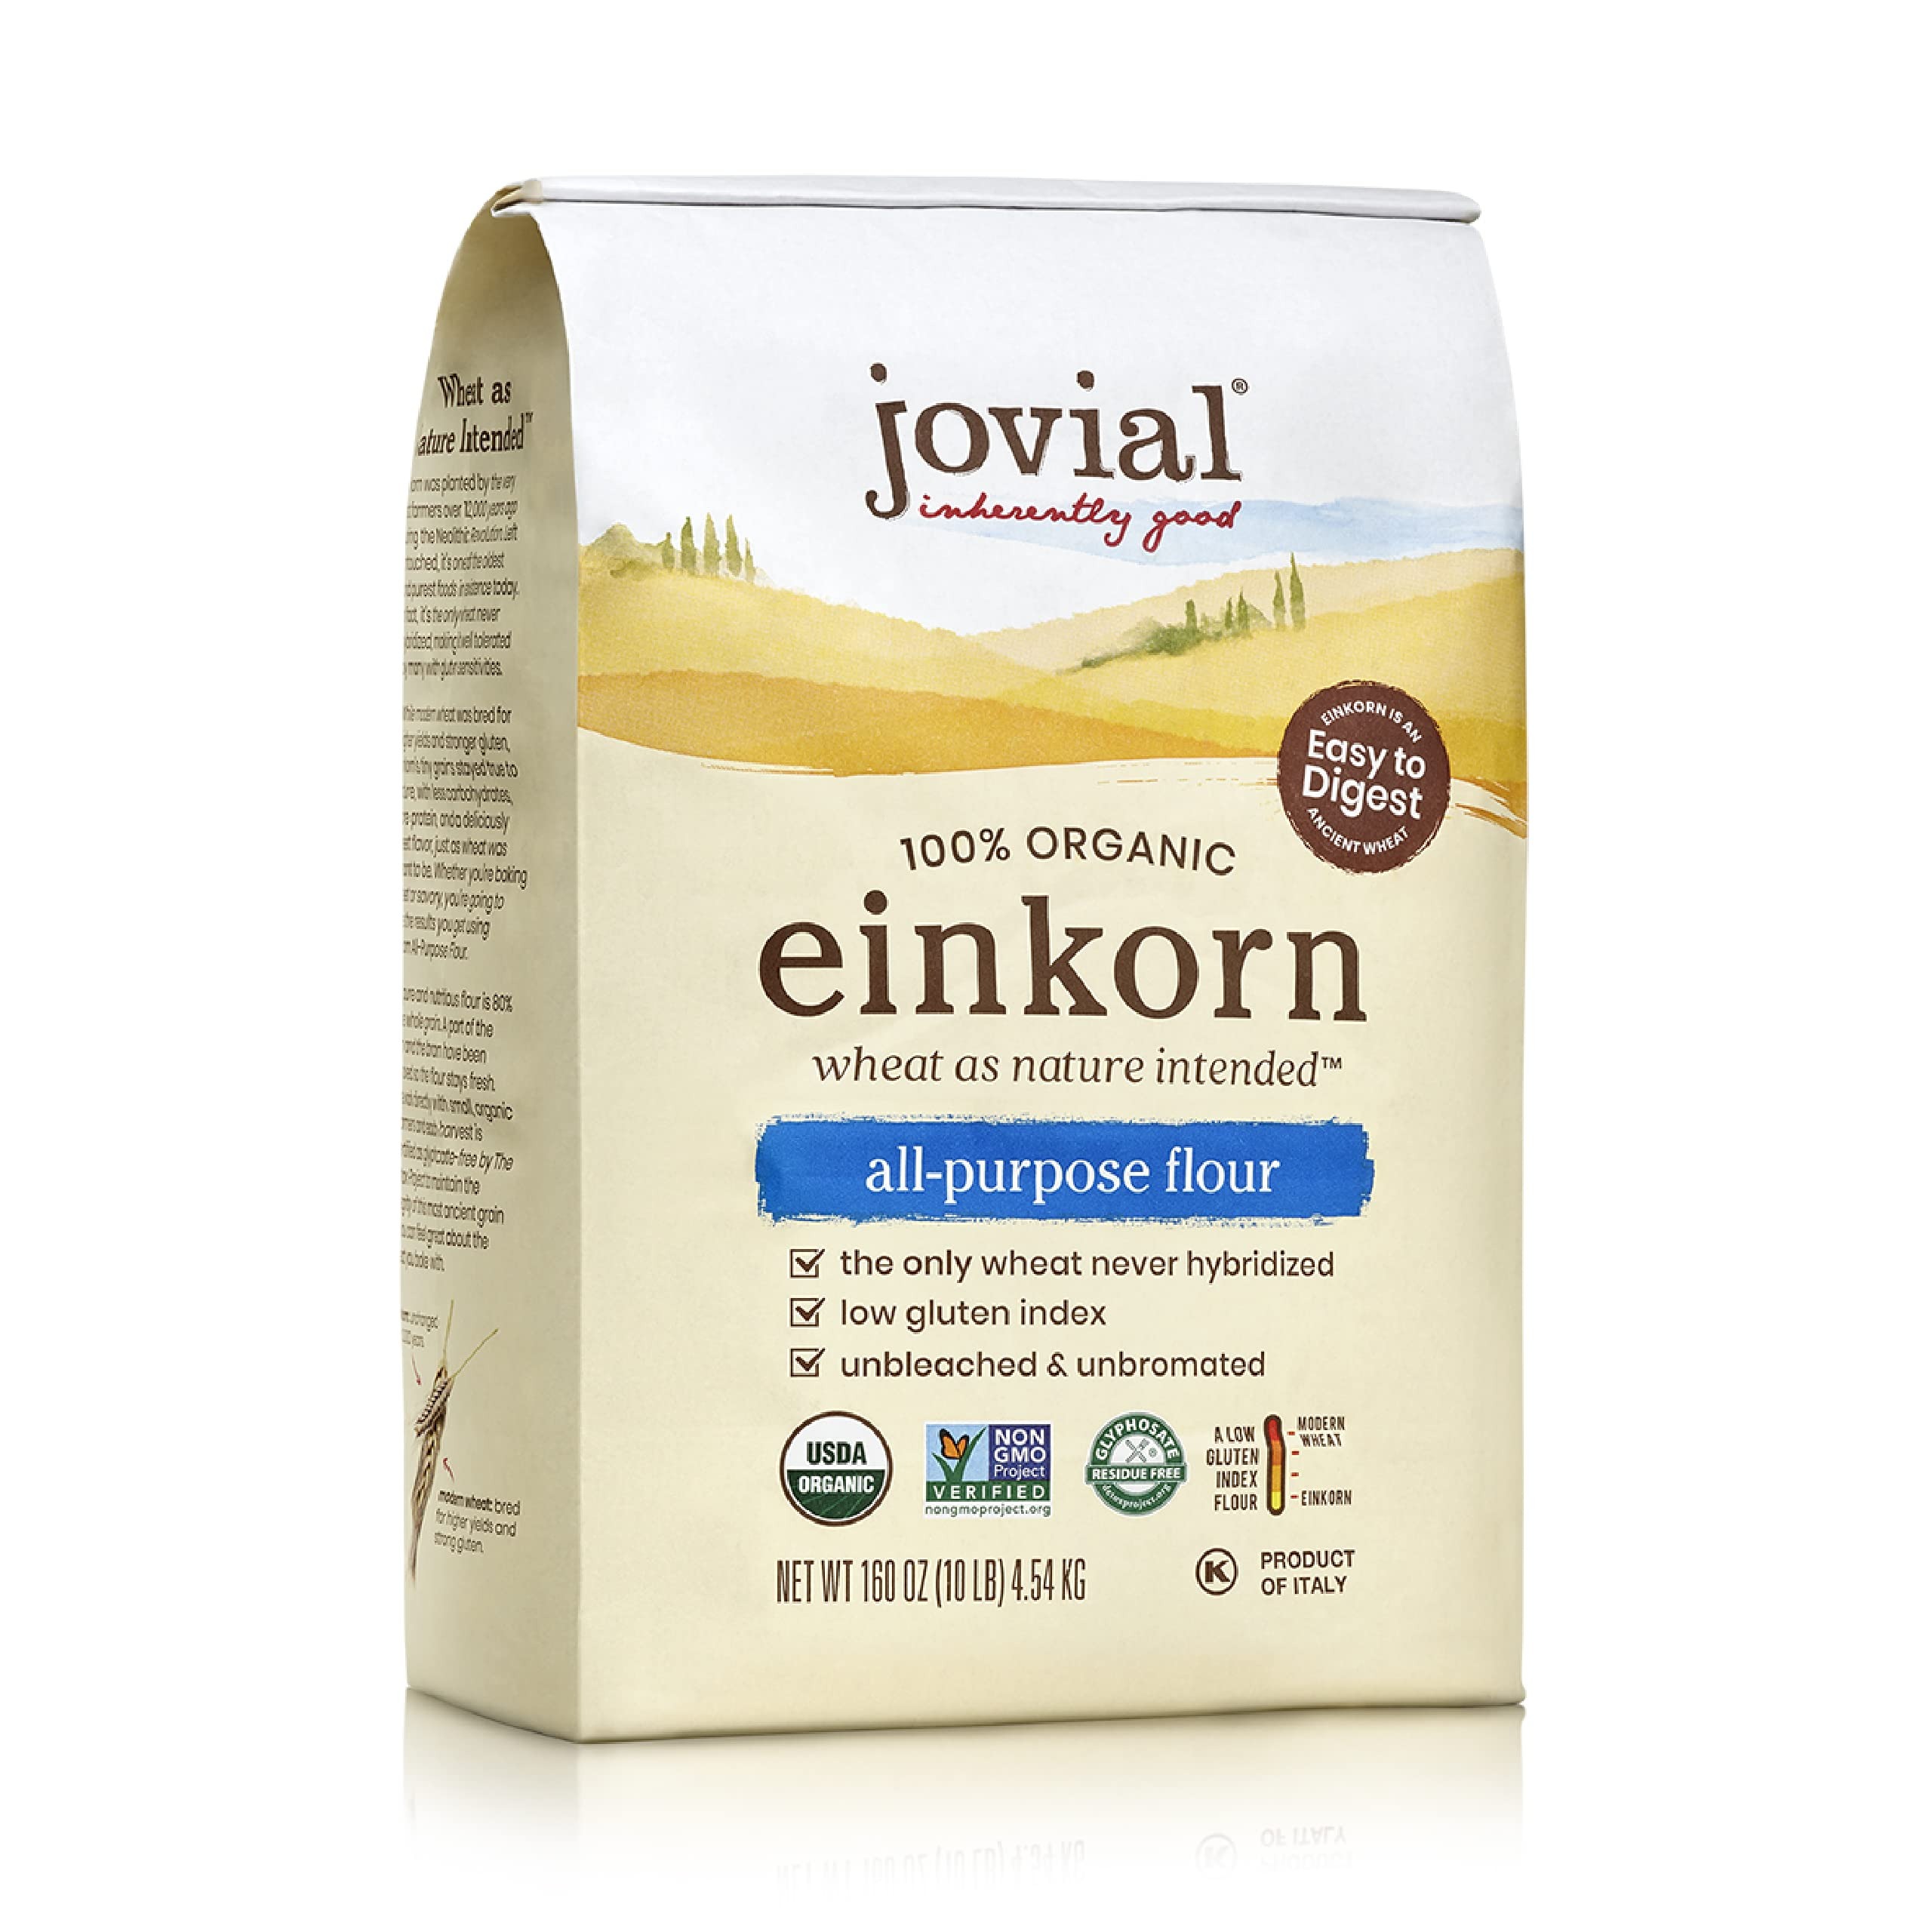
Item Name: Jovial Organic Einkorn Unbleached All Purpose Flour - Bread Baking Flour for Sourdough, High Protein, Non-GMO, Organic Pizza & Pasta, European Italian, Glyphosate Free - 10 Lb
Bullet Point 1: ORIGINAL AND PURE - Einkorn is the original wheat and is better tolerated by people sensitive to modern wheat. Its gluten is weaker & therefore easier to digest; it should not be consumed by celiacs
Bullet Point 2: NUTRITIOUS - Einkorn is packed with lutein, tocotrienols, a form of vitamin E, B vitamins, essential dietary and trace minerals. Free of milk, eggs, peanuts, tree nuts, shellfish, fish, and soy
Bullet Point 3: 100% ORGANIC & NON-GMO - Einkorn is the only wheat that has never been hybridized. Jovial Einkorn Flour is USDA Certified Organic & Non-GMO Project Verified. It is not bromated, bleached, or enriched
Bullet Point 4: DELICIOUS TASTE - Einkorn has a nutty flavor, silky texture, & buttery yellow color. Einkorn’s gluten is easier to digest and work with than gluten-free flour, yet it bakes the most flavorful bread
Bullet Point 5: MADE IN ITALY - We started growing einkorn over a decade ago. To preserve biodiversity, our farmers nurture the soil with long rotation cycles. Farming einkorn for us is a labor of love & dedication
Value: 160.0
Unit: Ounce

Price: 35.24